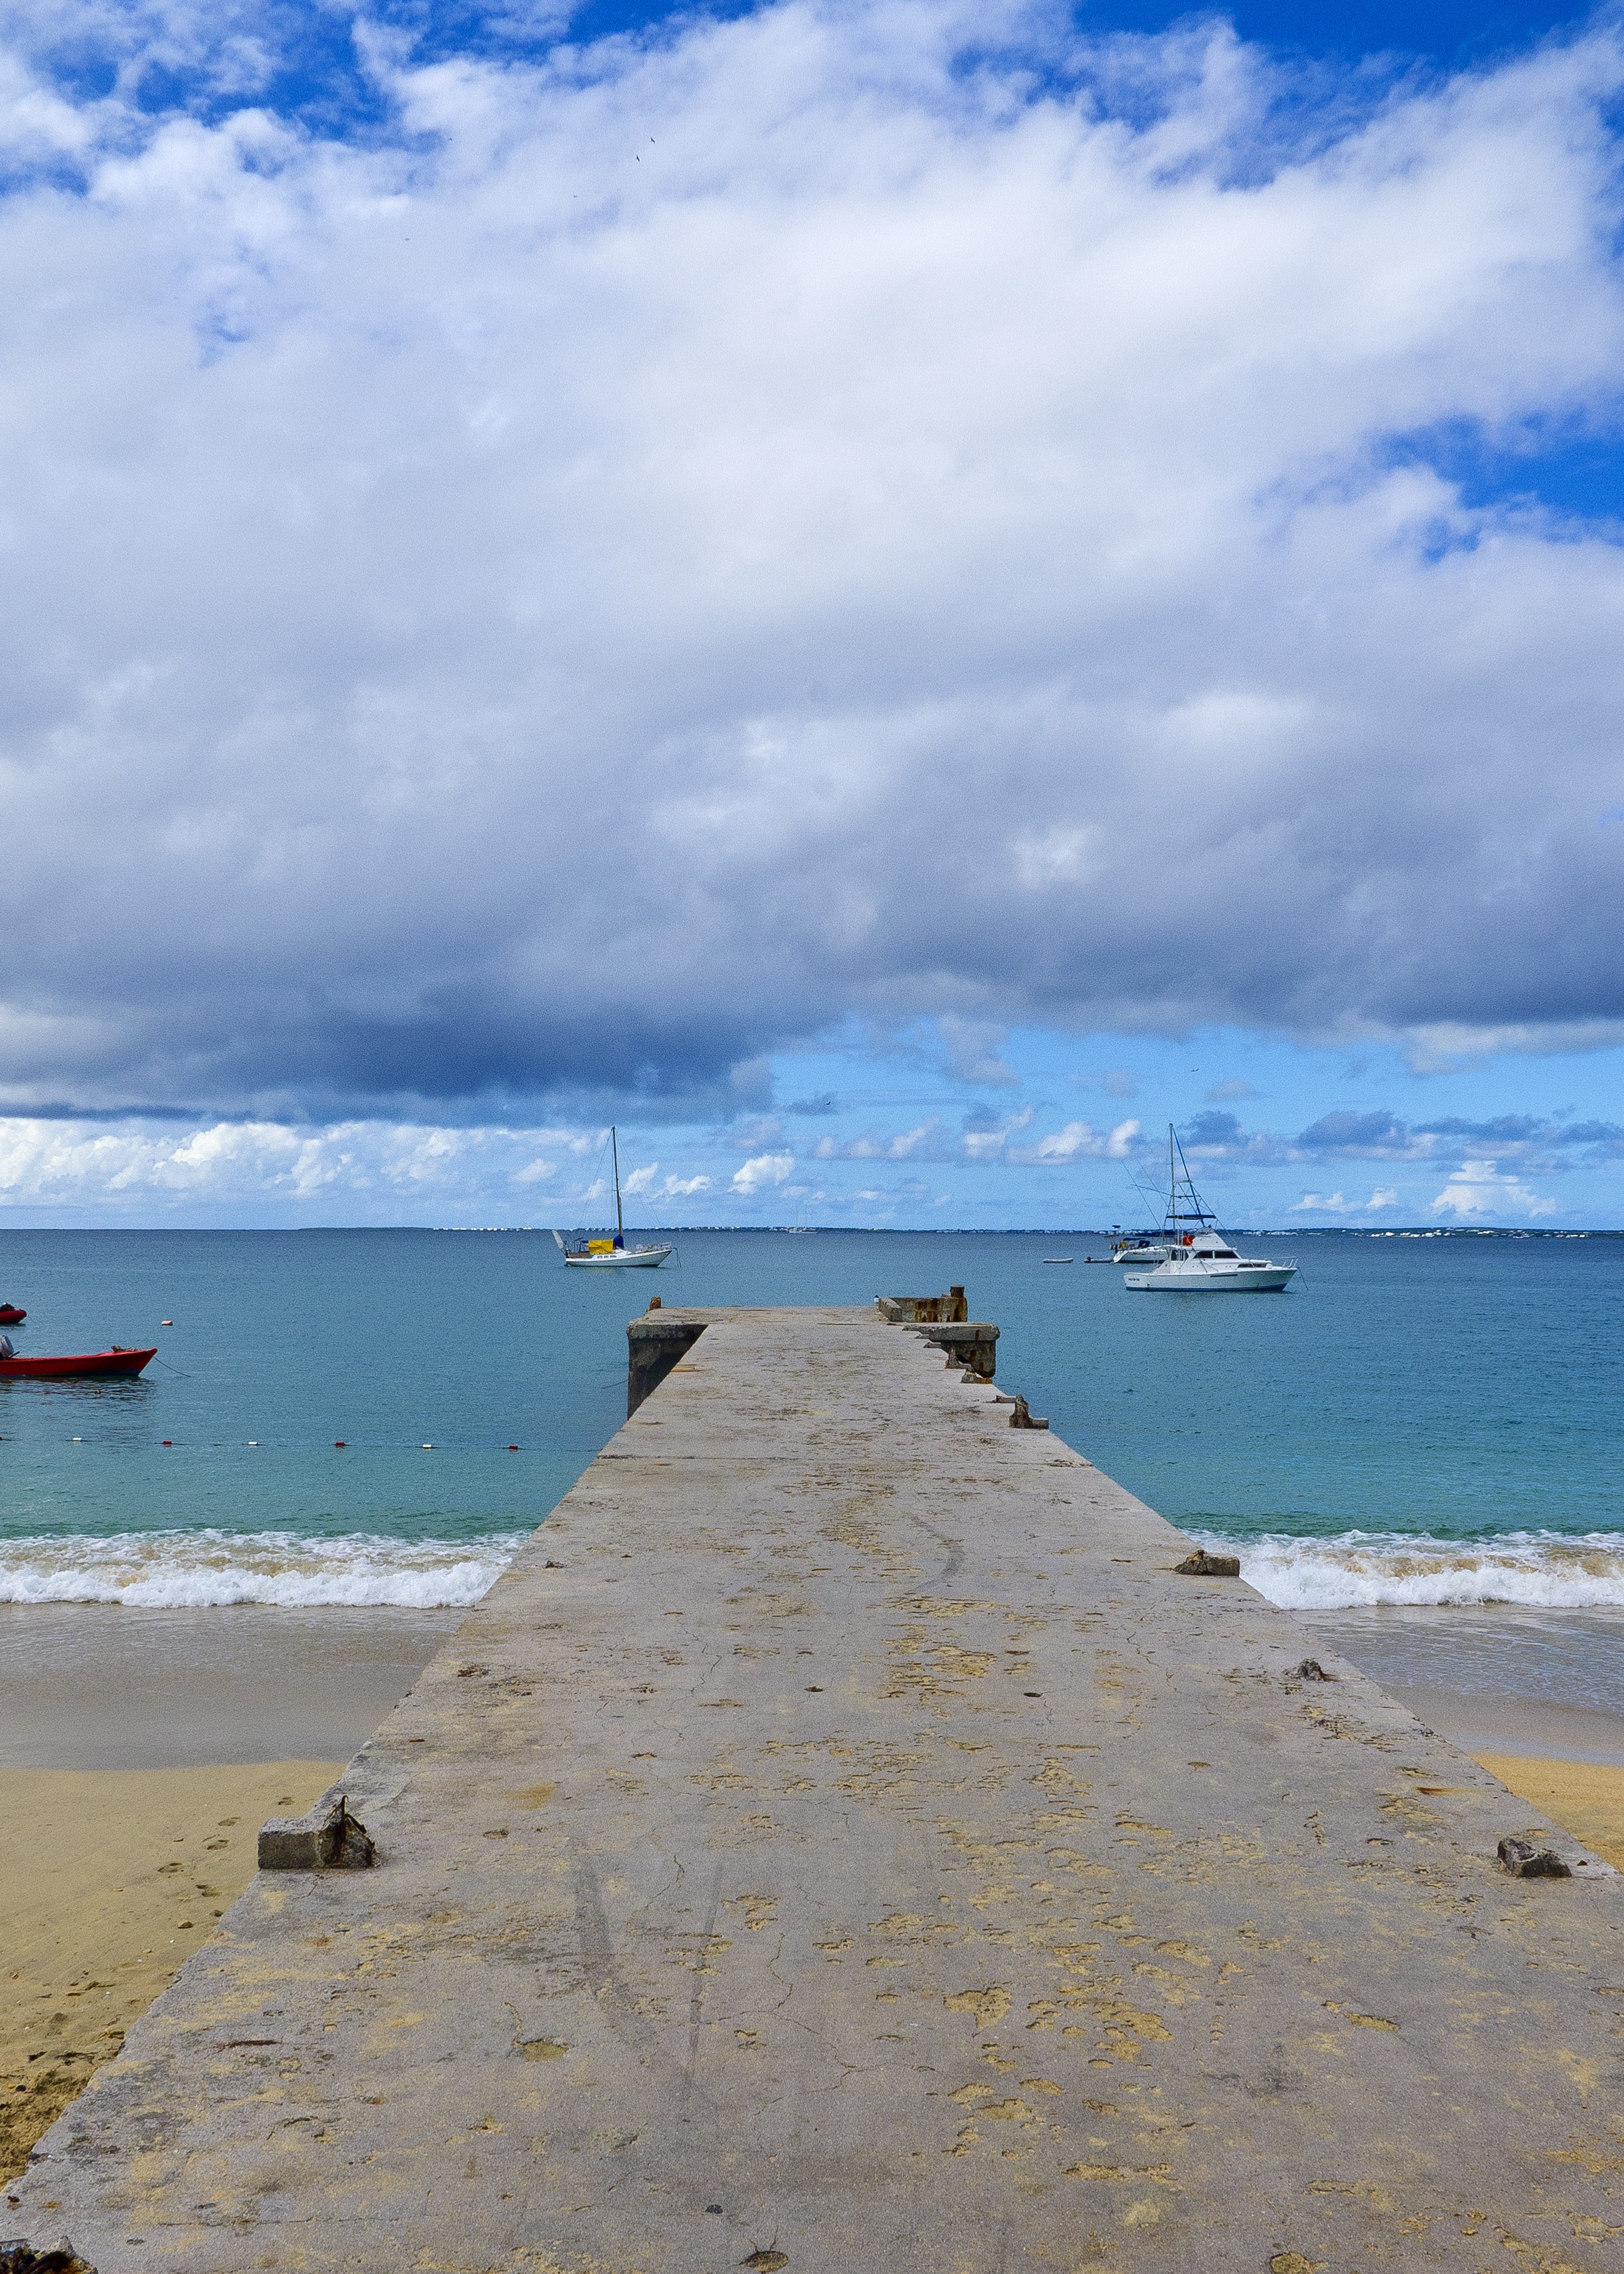
beach, sea, coast, water, sand, ocean, horizon, cloud, sky, shore, wave, pier, vacation, travel, tropical, bay, island, material, body of water, sunny, cape, wind wave